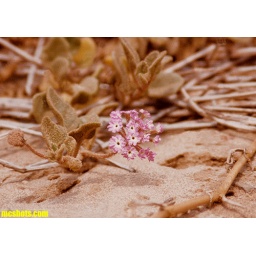
sand dune succulent flowers on the beach in northern l.a. county